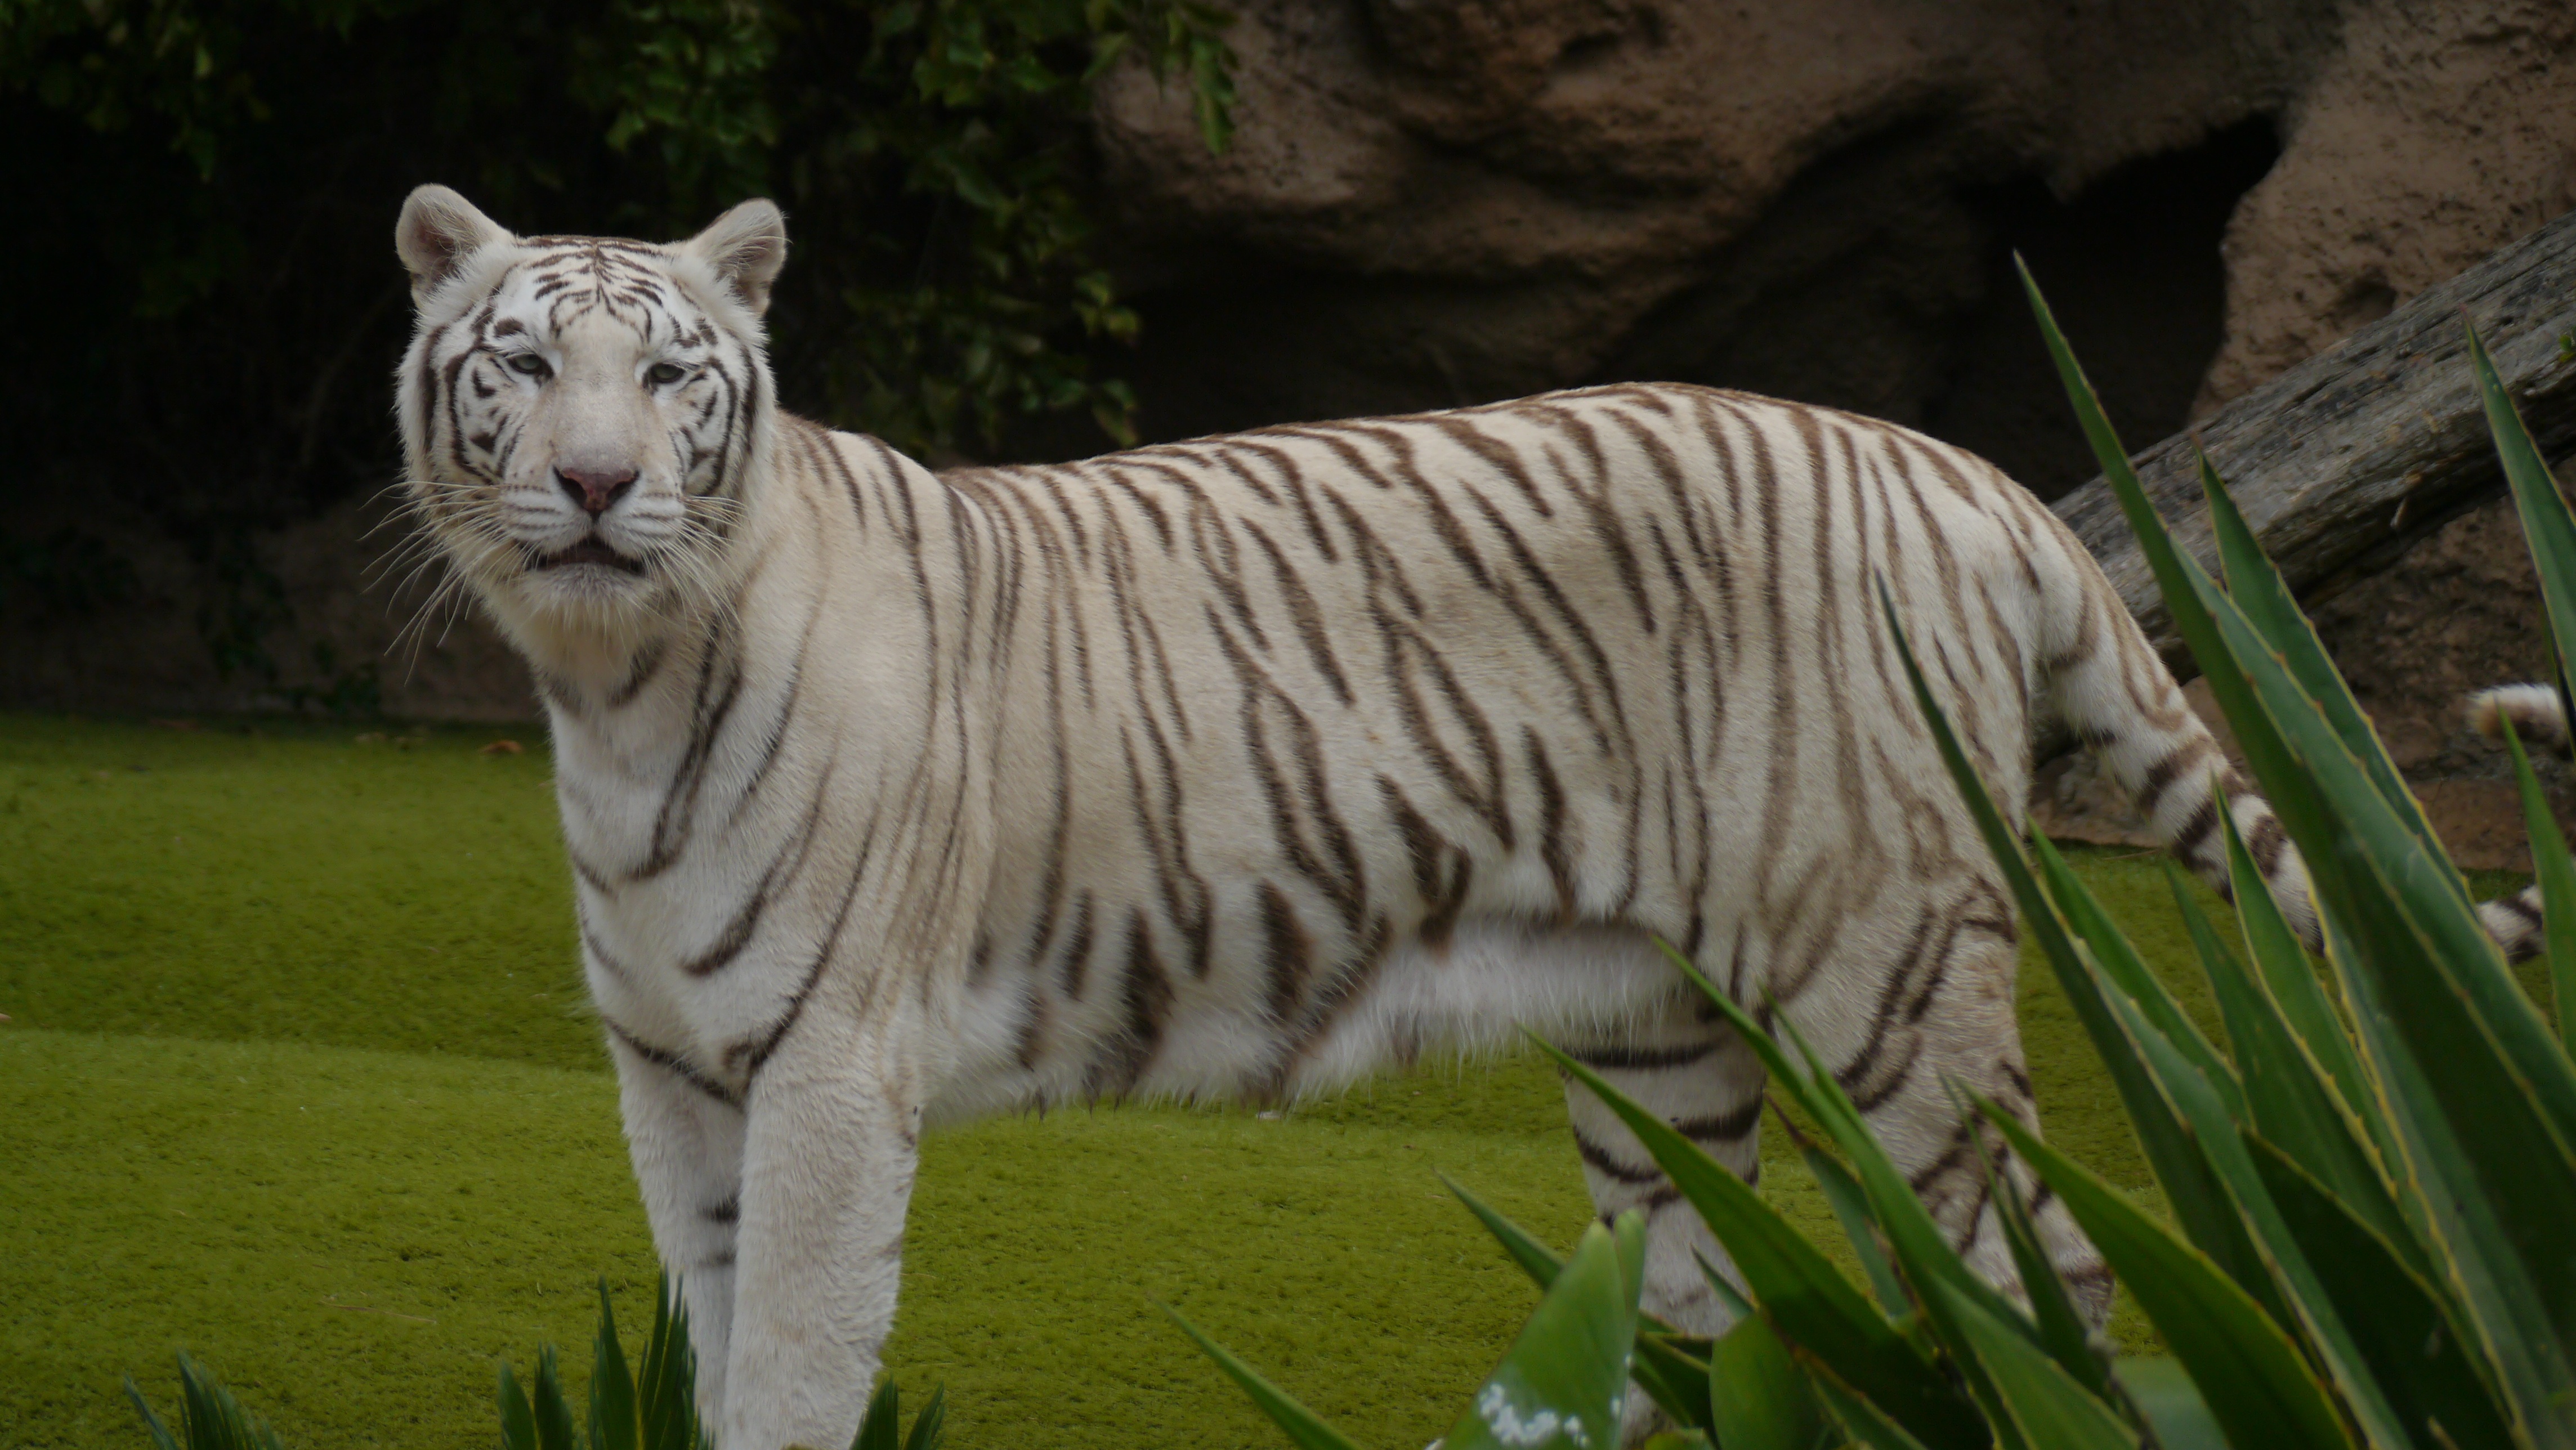
wildlife, zoo, cat, mammal, fauna, tiger, vertebrate, noble, big cats, cat like mammal